Catapulte

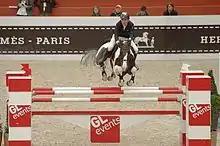
Michel Robert and Catapulte at Saut Hermès in 2012

From 2008 to 2015, Catapulte amassed over €130,000 in winnings from French show jumping events, including €79,000 in 2012 alone. She achieved her highest performance index in 2013, with an ISO (Show Jumping Index) of 168.